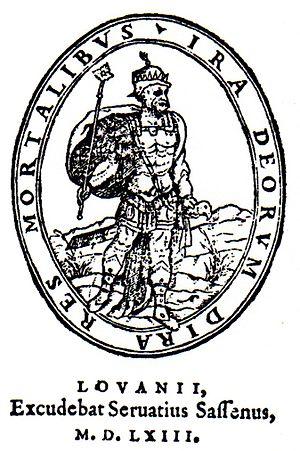
Marque typographique de l'imprimeur de Louvain Servatius Sassenus, sur la page de titre de Hodoeporici Byzantini libri III, autore Hugone Fauolio, Lovaniii, Excudebat Servatius Sassenus M D LXIII. DEVISE: IRA DEORUM DIRA RES MORTALIBUS. (reproduit dans: Bibliotheca Belgica, 226ème livraison, Bibliothèque Royale, année 1962 (short citation of a public domain document)
Servais Sassenus, en latin Servatius Sassenus ou Zassenus, est un imprimeur de Louvain, mentionné dès 1530 et actif durant le seizième siècle.